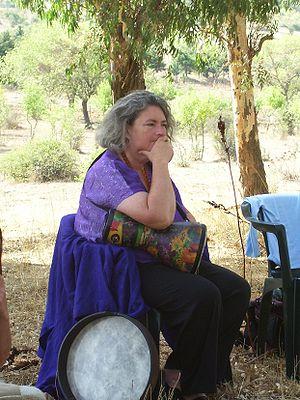
Starhawk est une écrivaine et militante écoféministe, ainsi qu'une néopaïenne américaine et une sorcière. Elle a eu une grande influence sur la Wicca féministe américaine. Selon Wouter Hanegraaff, elle serait à l'origine de la création de milliers de covens.